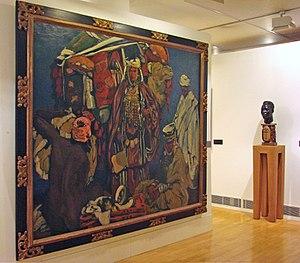
Le musée des Années Trente, ou M-A30, est un musée municipal de la ville de Boulogne-Billancourt créé en 1939; il présente une collection d'œuvres et d'objets d'art relatifs au mouvement de l'Art déco.
Léon Cauvy, né le 12 janvier 1874 à Montpellier et mort le 3 janvier 1933 à Alger, est un peintre français.